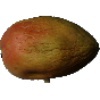
Label: Papaya 1